Military parade

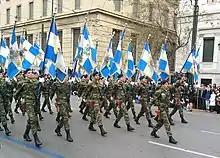
25th March military parade in Greece

A military drill is memorizing certain actions through repetition until the action is instinctive to the soldiers being drilled. Complex actions are broken down into simpler ones which can be practiced in isolation so when the whole is put together the desired results are achieved. Such is necessary for a fighting force to perform at maximum efficiency in all manner of situations. However, depending on the army and the drills it adopts, drilling may destroy flexibility and initiative in exchange for predictability and cohesion.